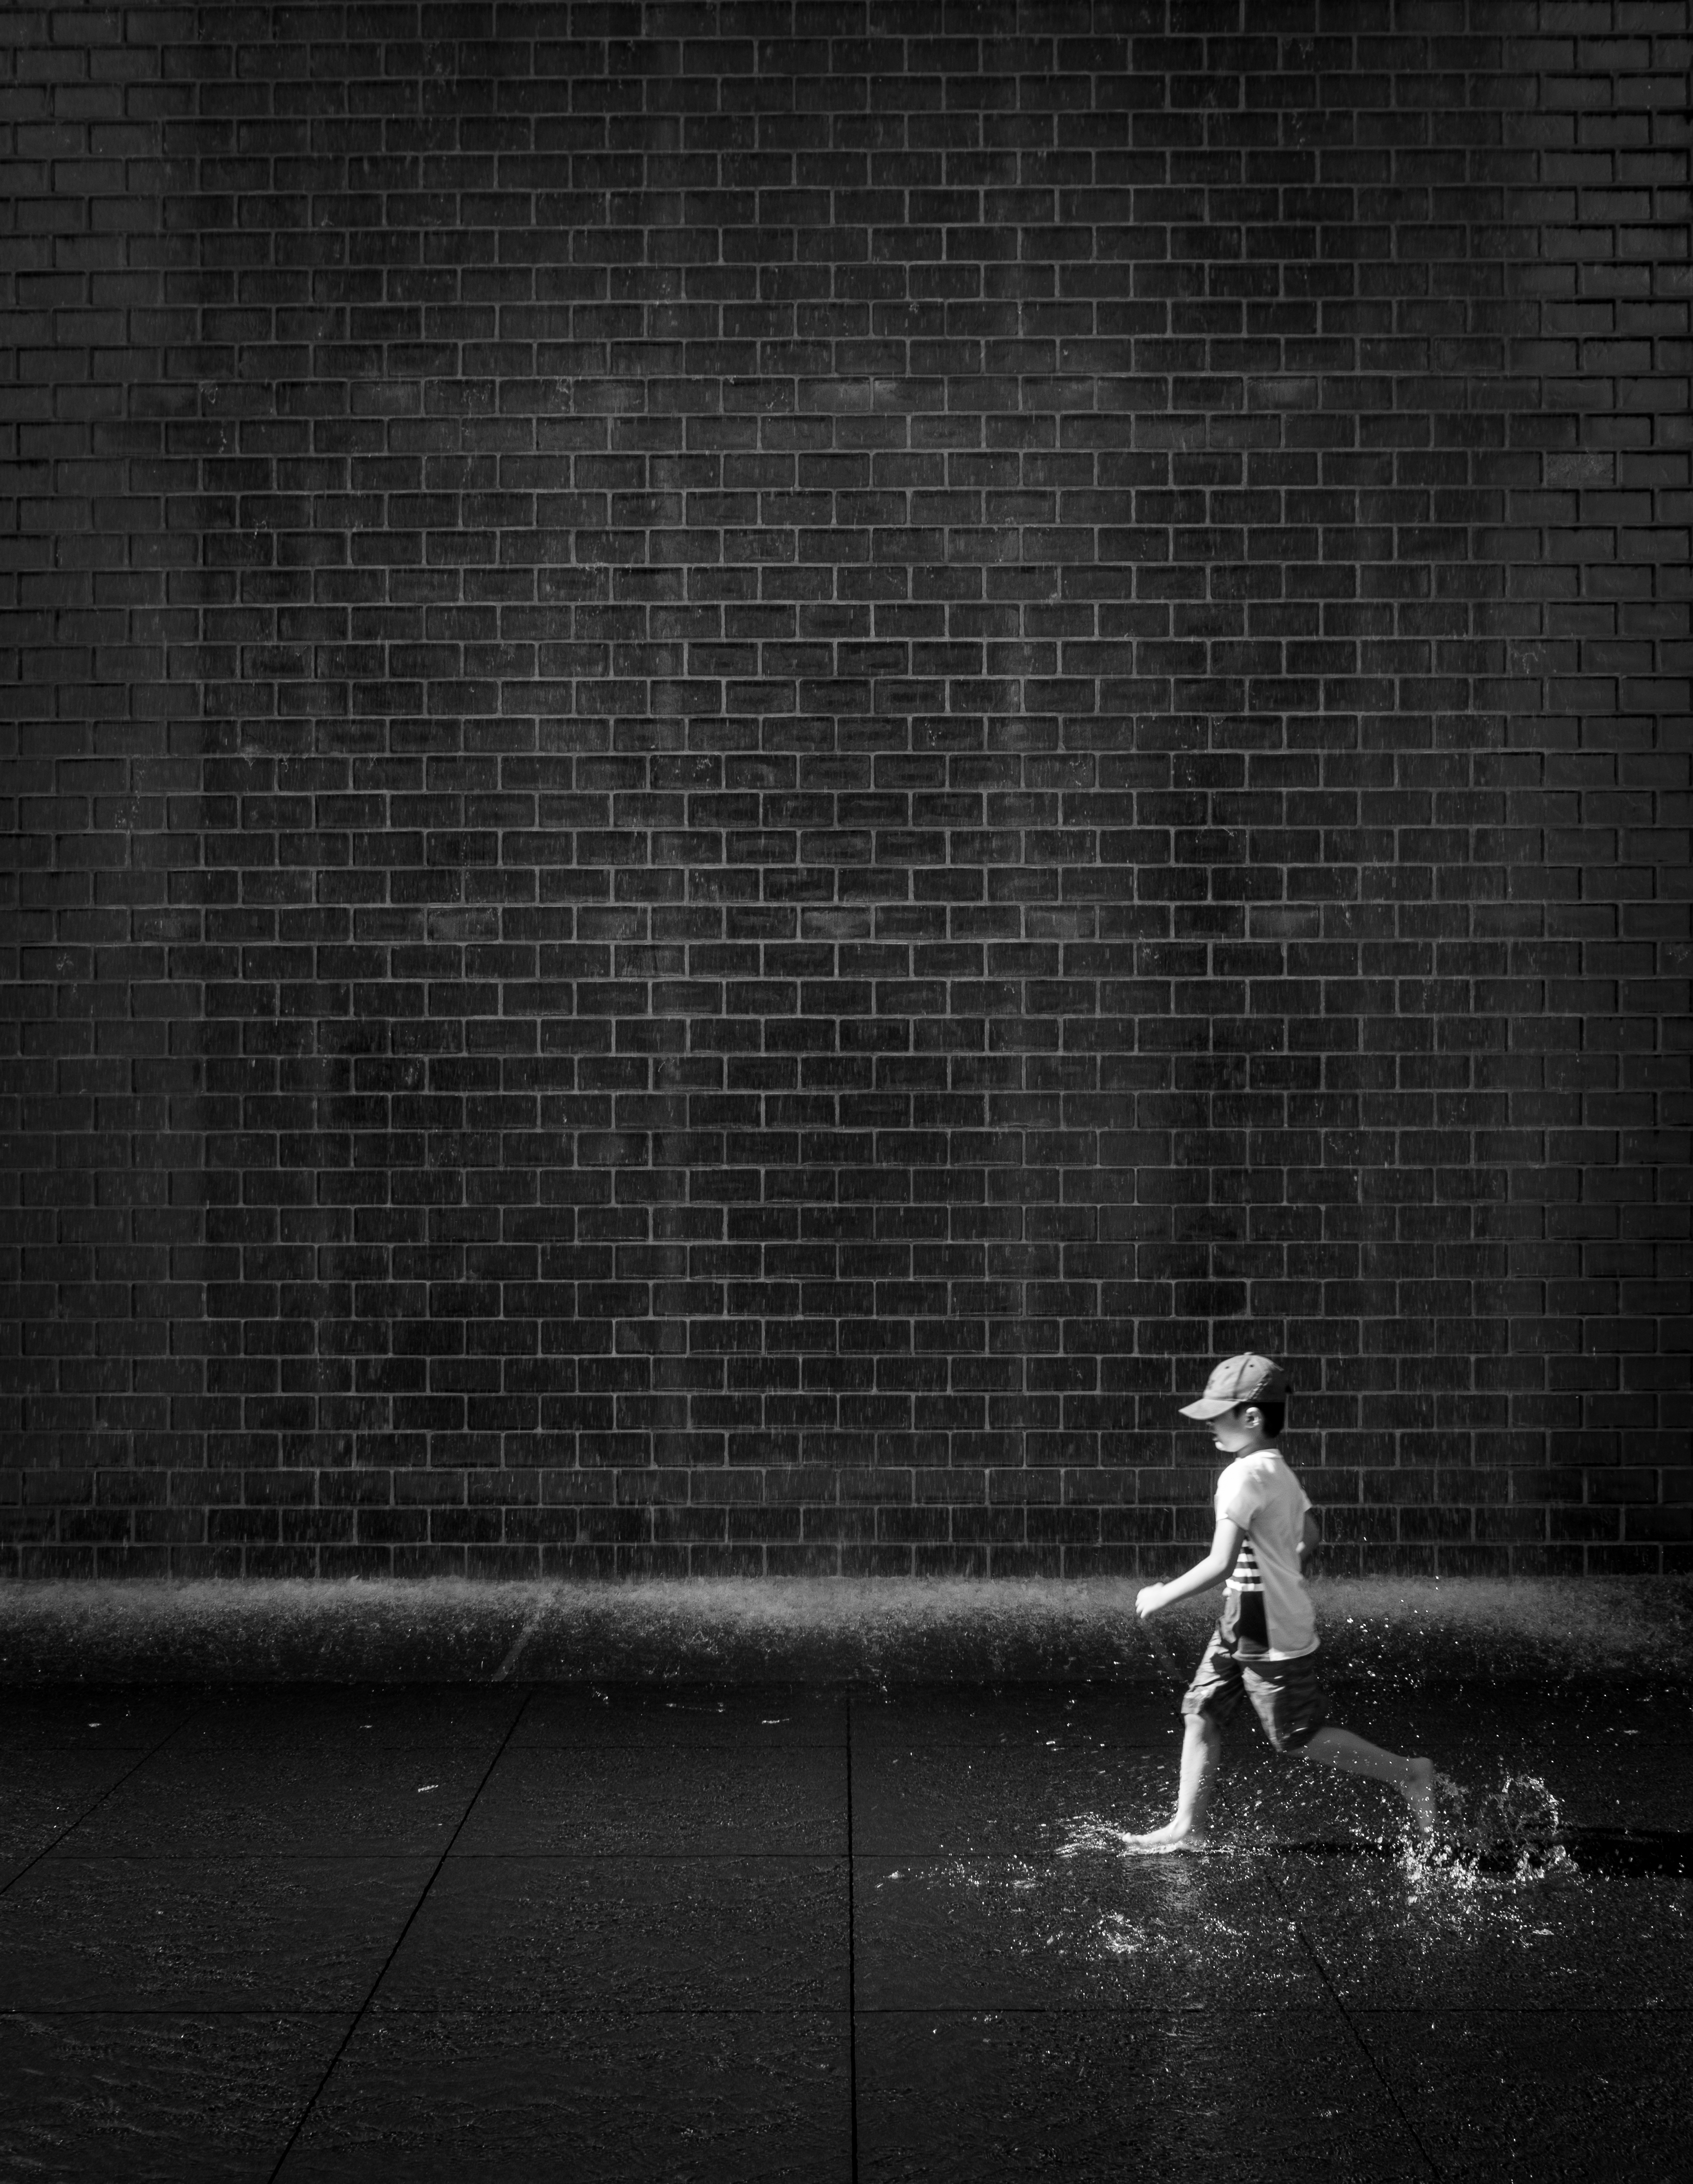
light, black and white, white, dance, shadow, chicago, darkness, black, monochrome, entertainment, thomasleuthard, oocc, performing arts, monochrome photography, film noir, modern dance